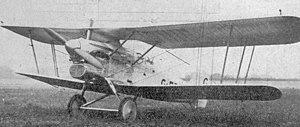
Le Vickers Vixen était un avion militaire de l'entre-deux-guerres britannique polyvalent des années 1920. Il fut conçu et développé par Vickers en plusieurs variantes, avec 18 Vixen Mark V vendus au Chili. Le prototype d'une version à voilure métalliqus a été construit sous le nom de Vickers Vivid. Le Vixen constitue également la base du développement des Vickers Venture et Vickers Valparaiso, construits et vendus en petit nombre dans les années 1920.